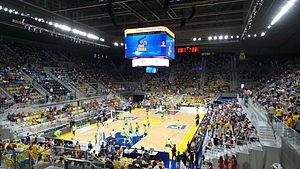
La 17ᵉ édition du championnat du monde masculin de basket-ball, renommé Coupe du monde FIBA, se déroule en Espagne du 30 août au 14 septembre 2014. Les États-Unis sont les tenants du titre, devant la Turquie qui évoluait à domicile en 2010.
Le Palacio Multiusos de Gran Canaria ou Gran Canaria Arena est une salle omnisports à Las Palmas de Gran Canaria en Espagne.